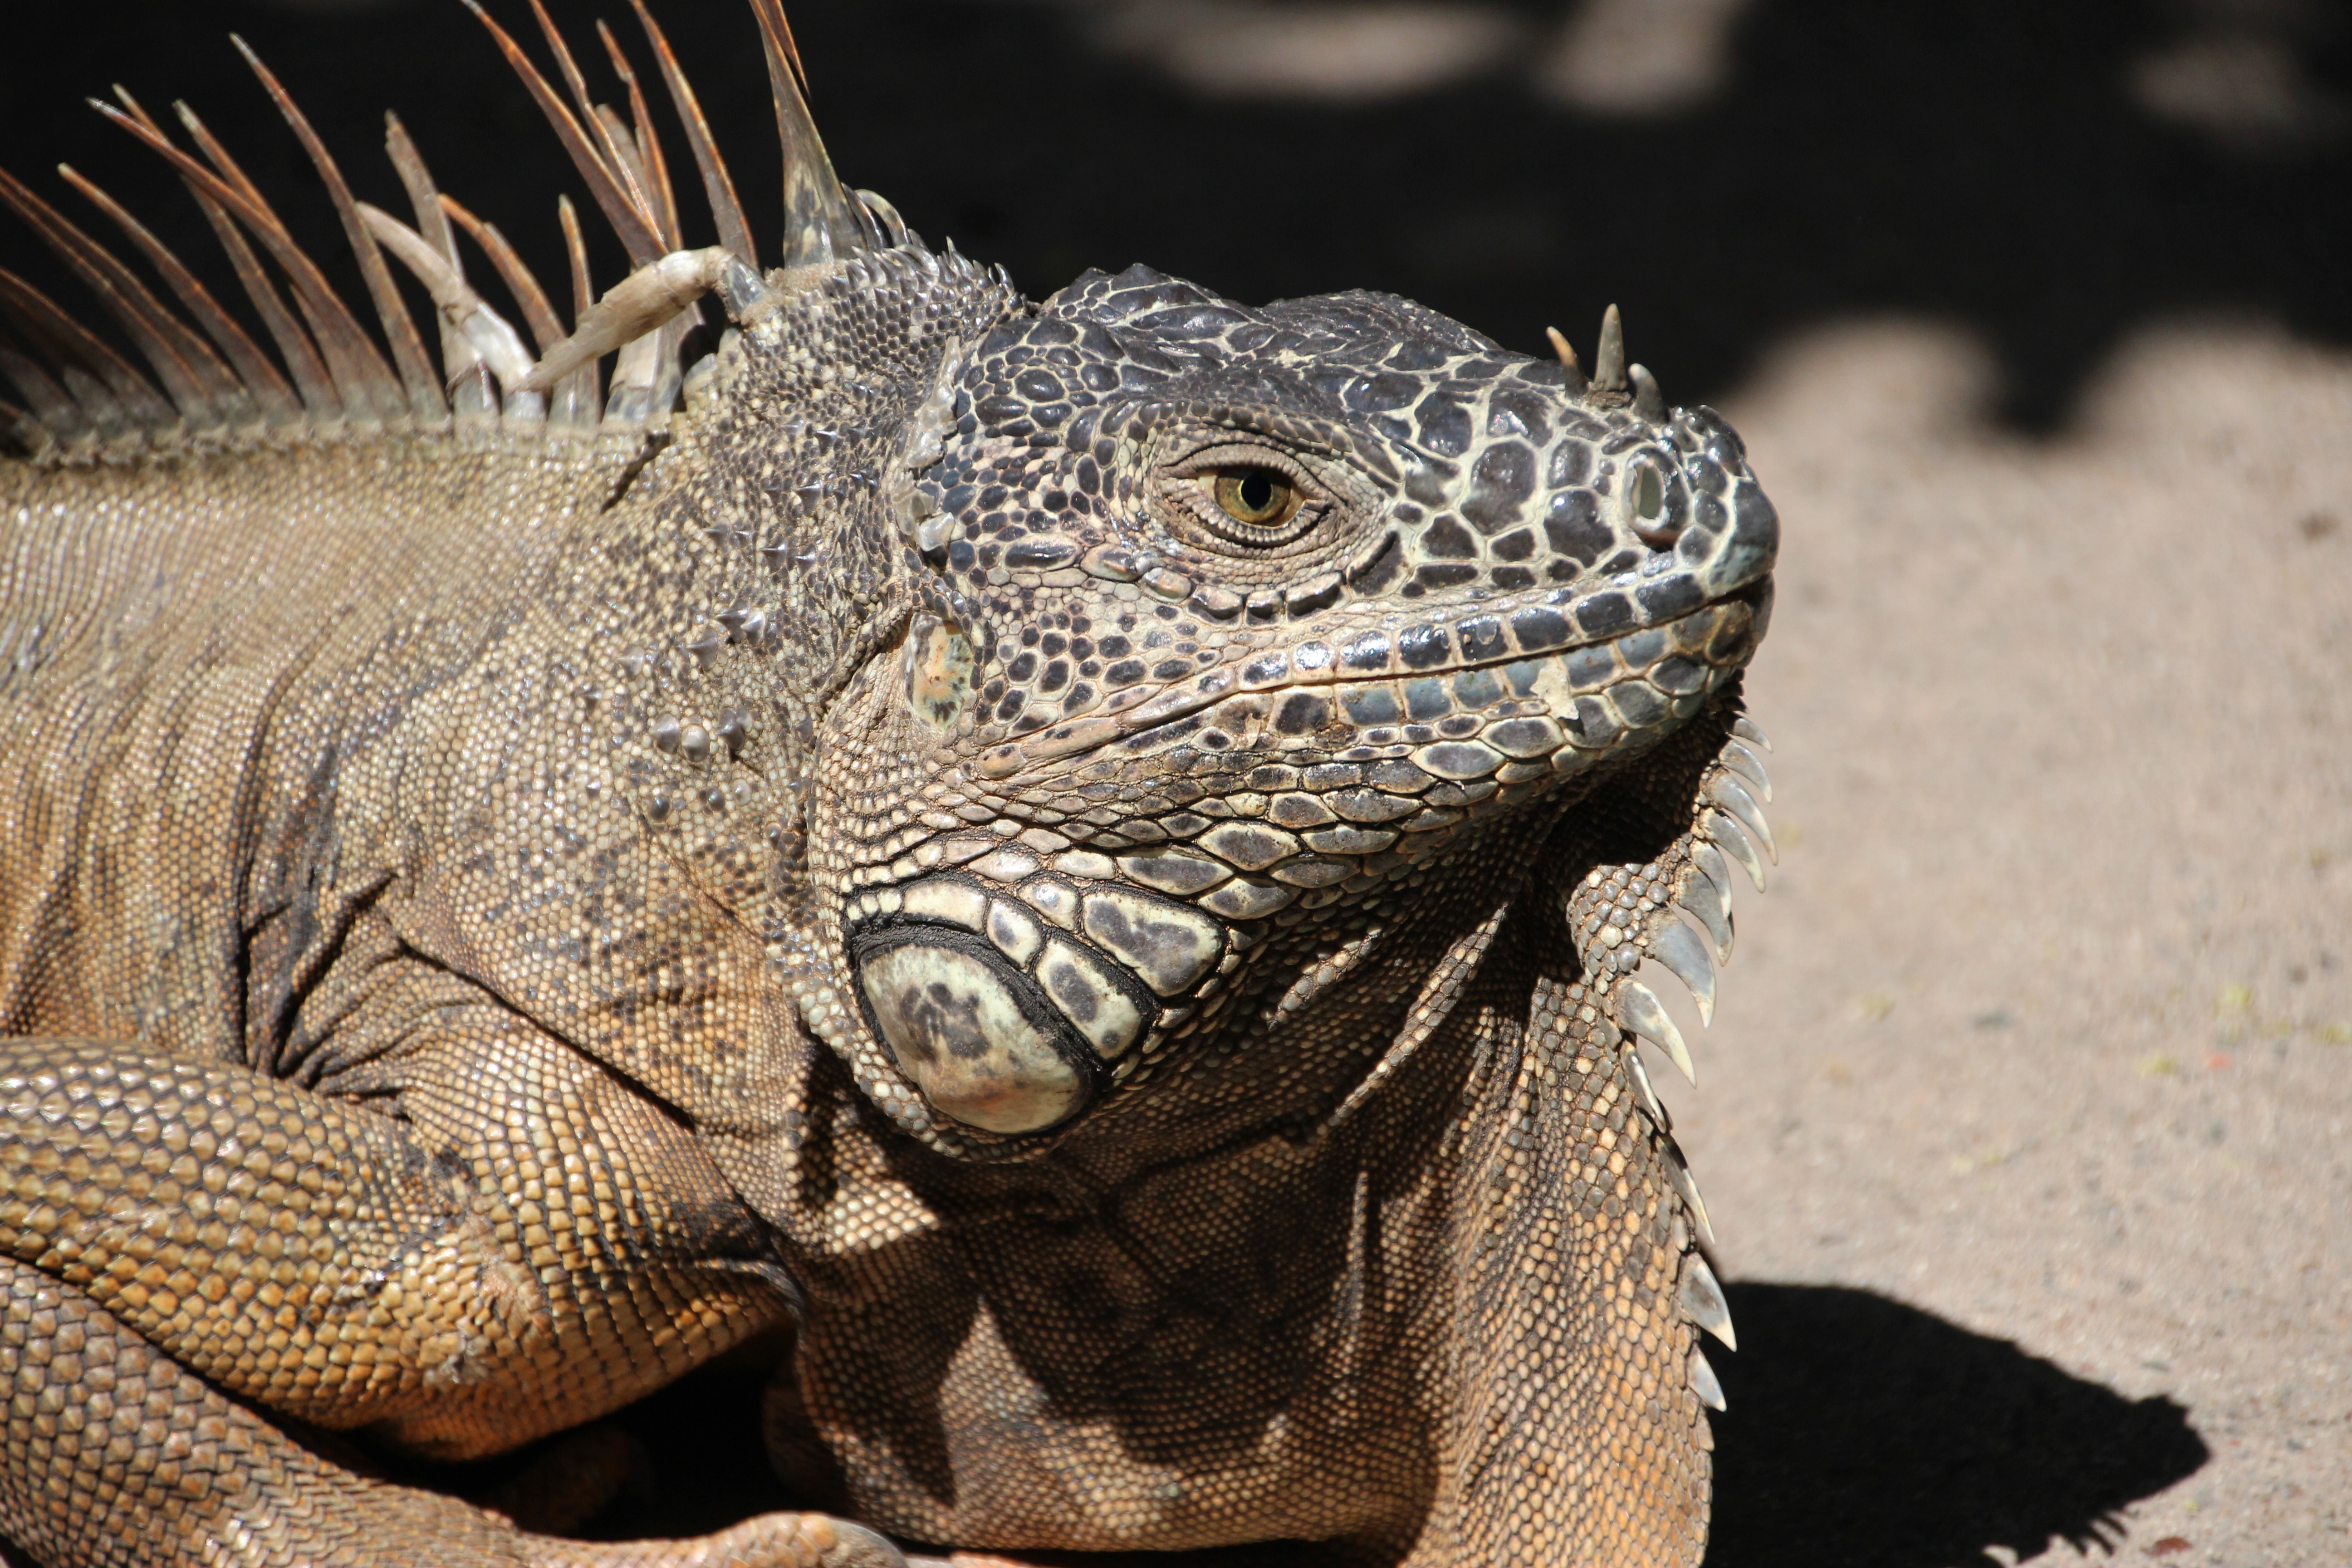
animal, wildlife, reptile, scale, iguana, fauna, lizard, thorns, vertebrate, creature, dragon, iguania, agamidae, scaled reptile